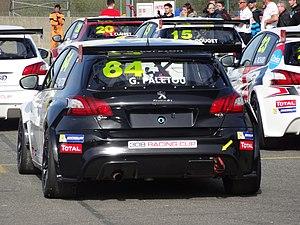
51e Coupes de Pâques (sport automobile), sur le Circuit Paul Armagnac à Nogaro (Gers)
Gaëtan Paletou, né le 23 juin 1992 à Barzun, est un pilote automobile français. Lauréat de la GT Academy, challenge organisé par Nissan en 2014, il fait ses débuts en endurance l'année suivante.